Persian Psalms

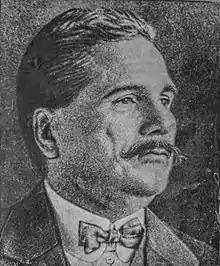
Allama Dr Muhammad Iqbal

"Zabur-i Ajam" includes the mathnavi "Gulshan-i Raz-i Jadid" and "Bandagi Nama". There are four sections. The first two are sequences of ghazals in the classical form and the other two are single long poems. Iqbal forcefully expresses his inner convictions and urges the reader to advance himself to achieve progress and prosperity by discovering and strengthening the self.